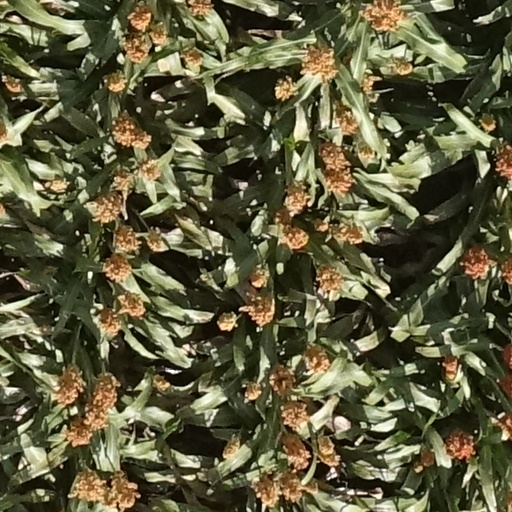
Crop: sorghum